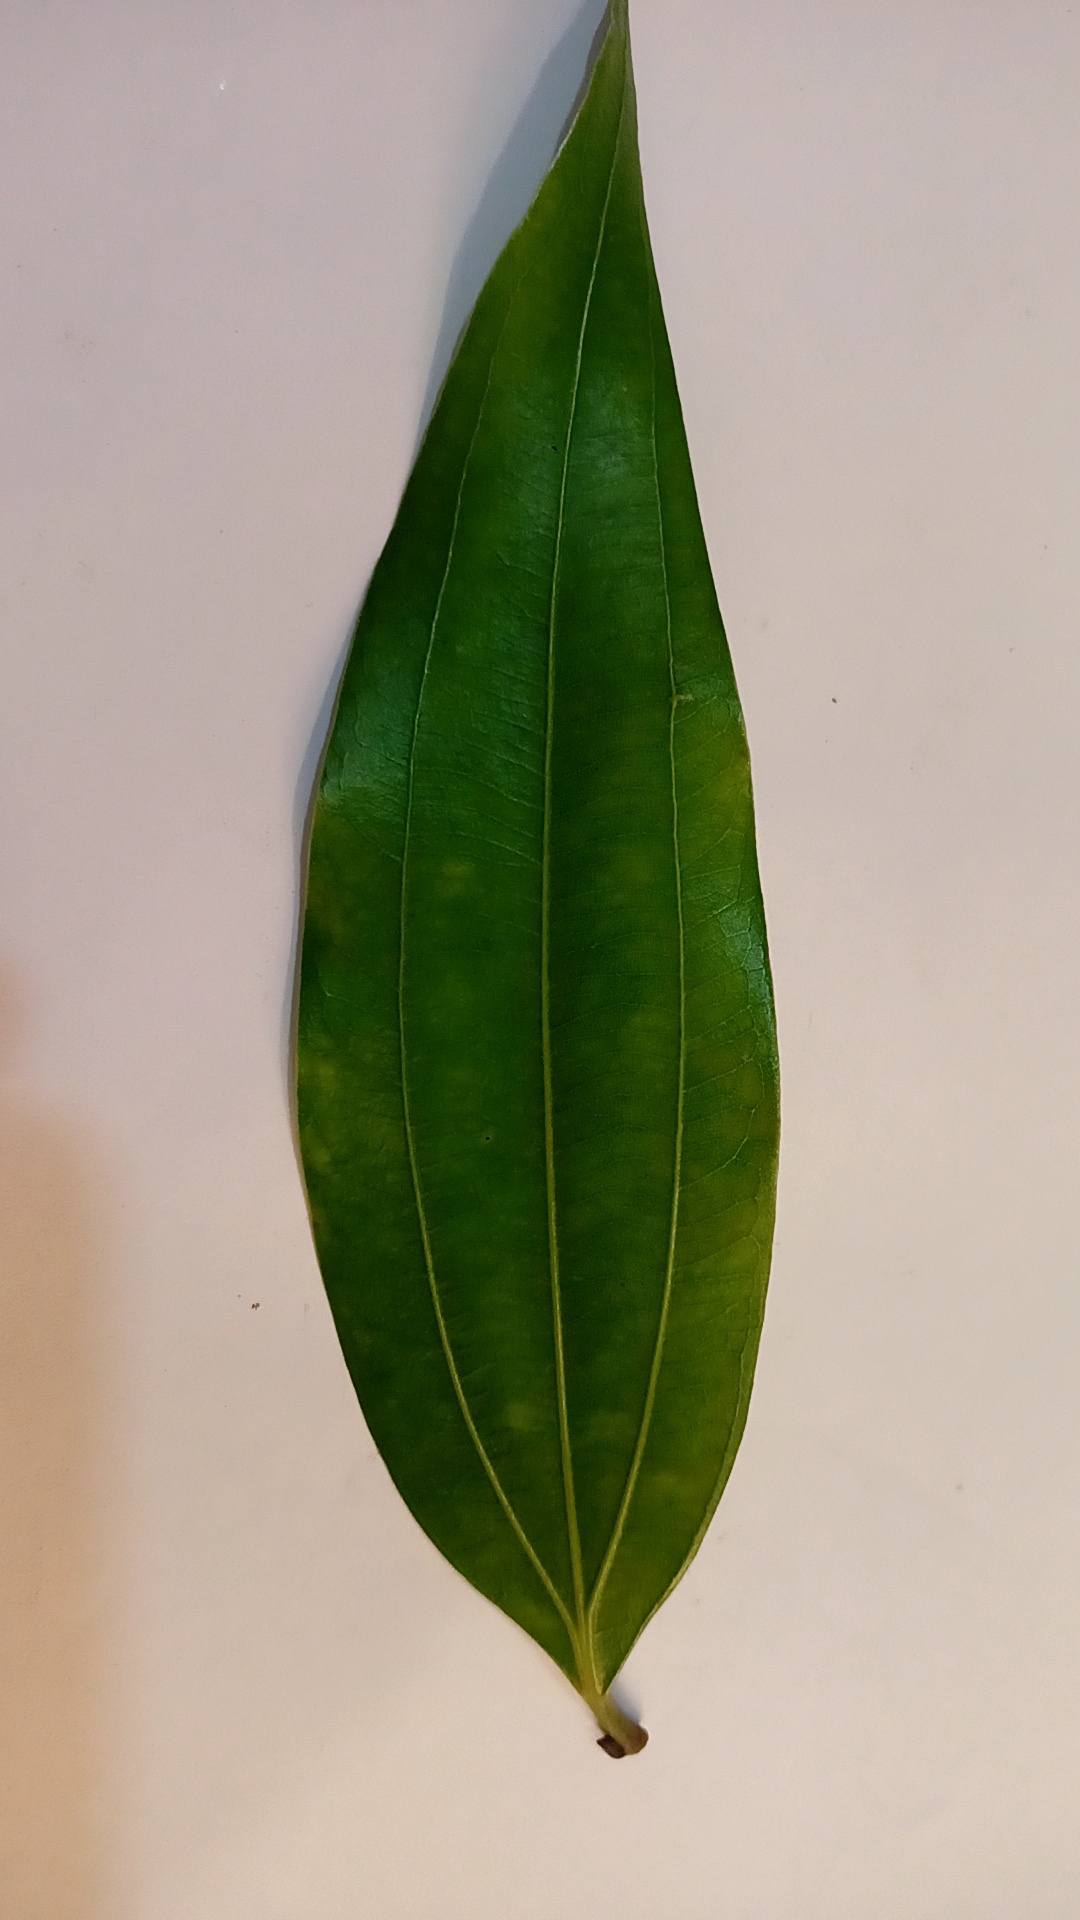
Label: Healthy